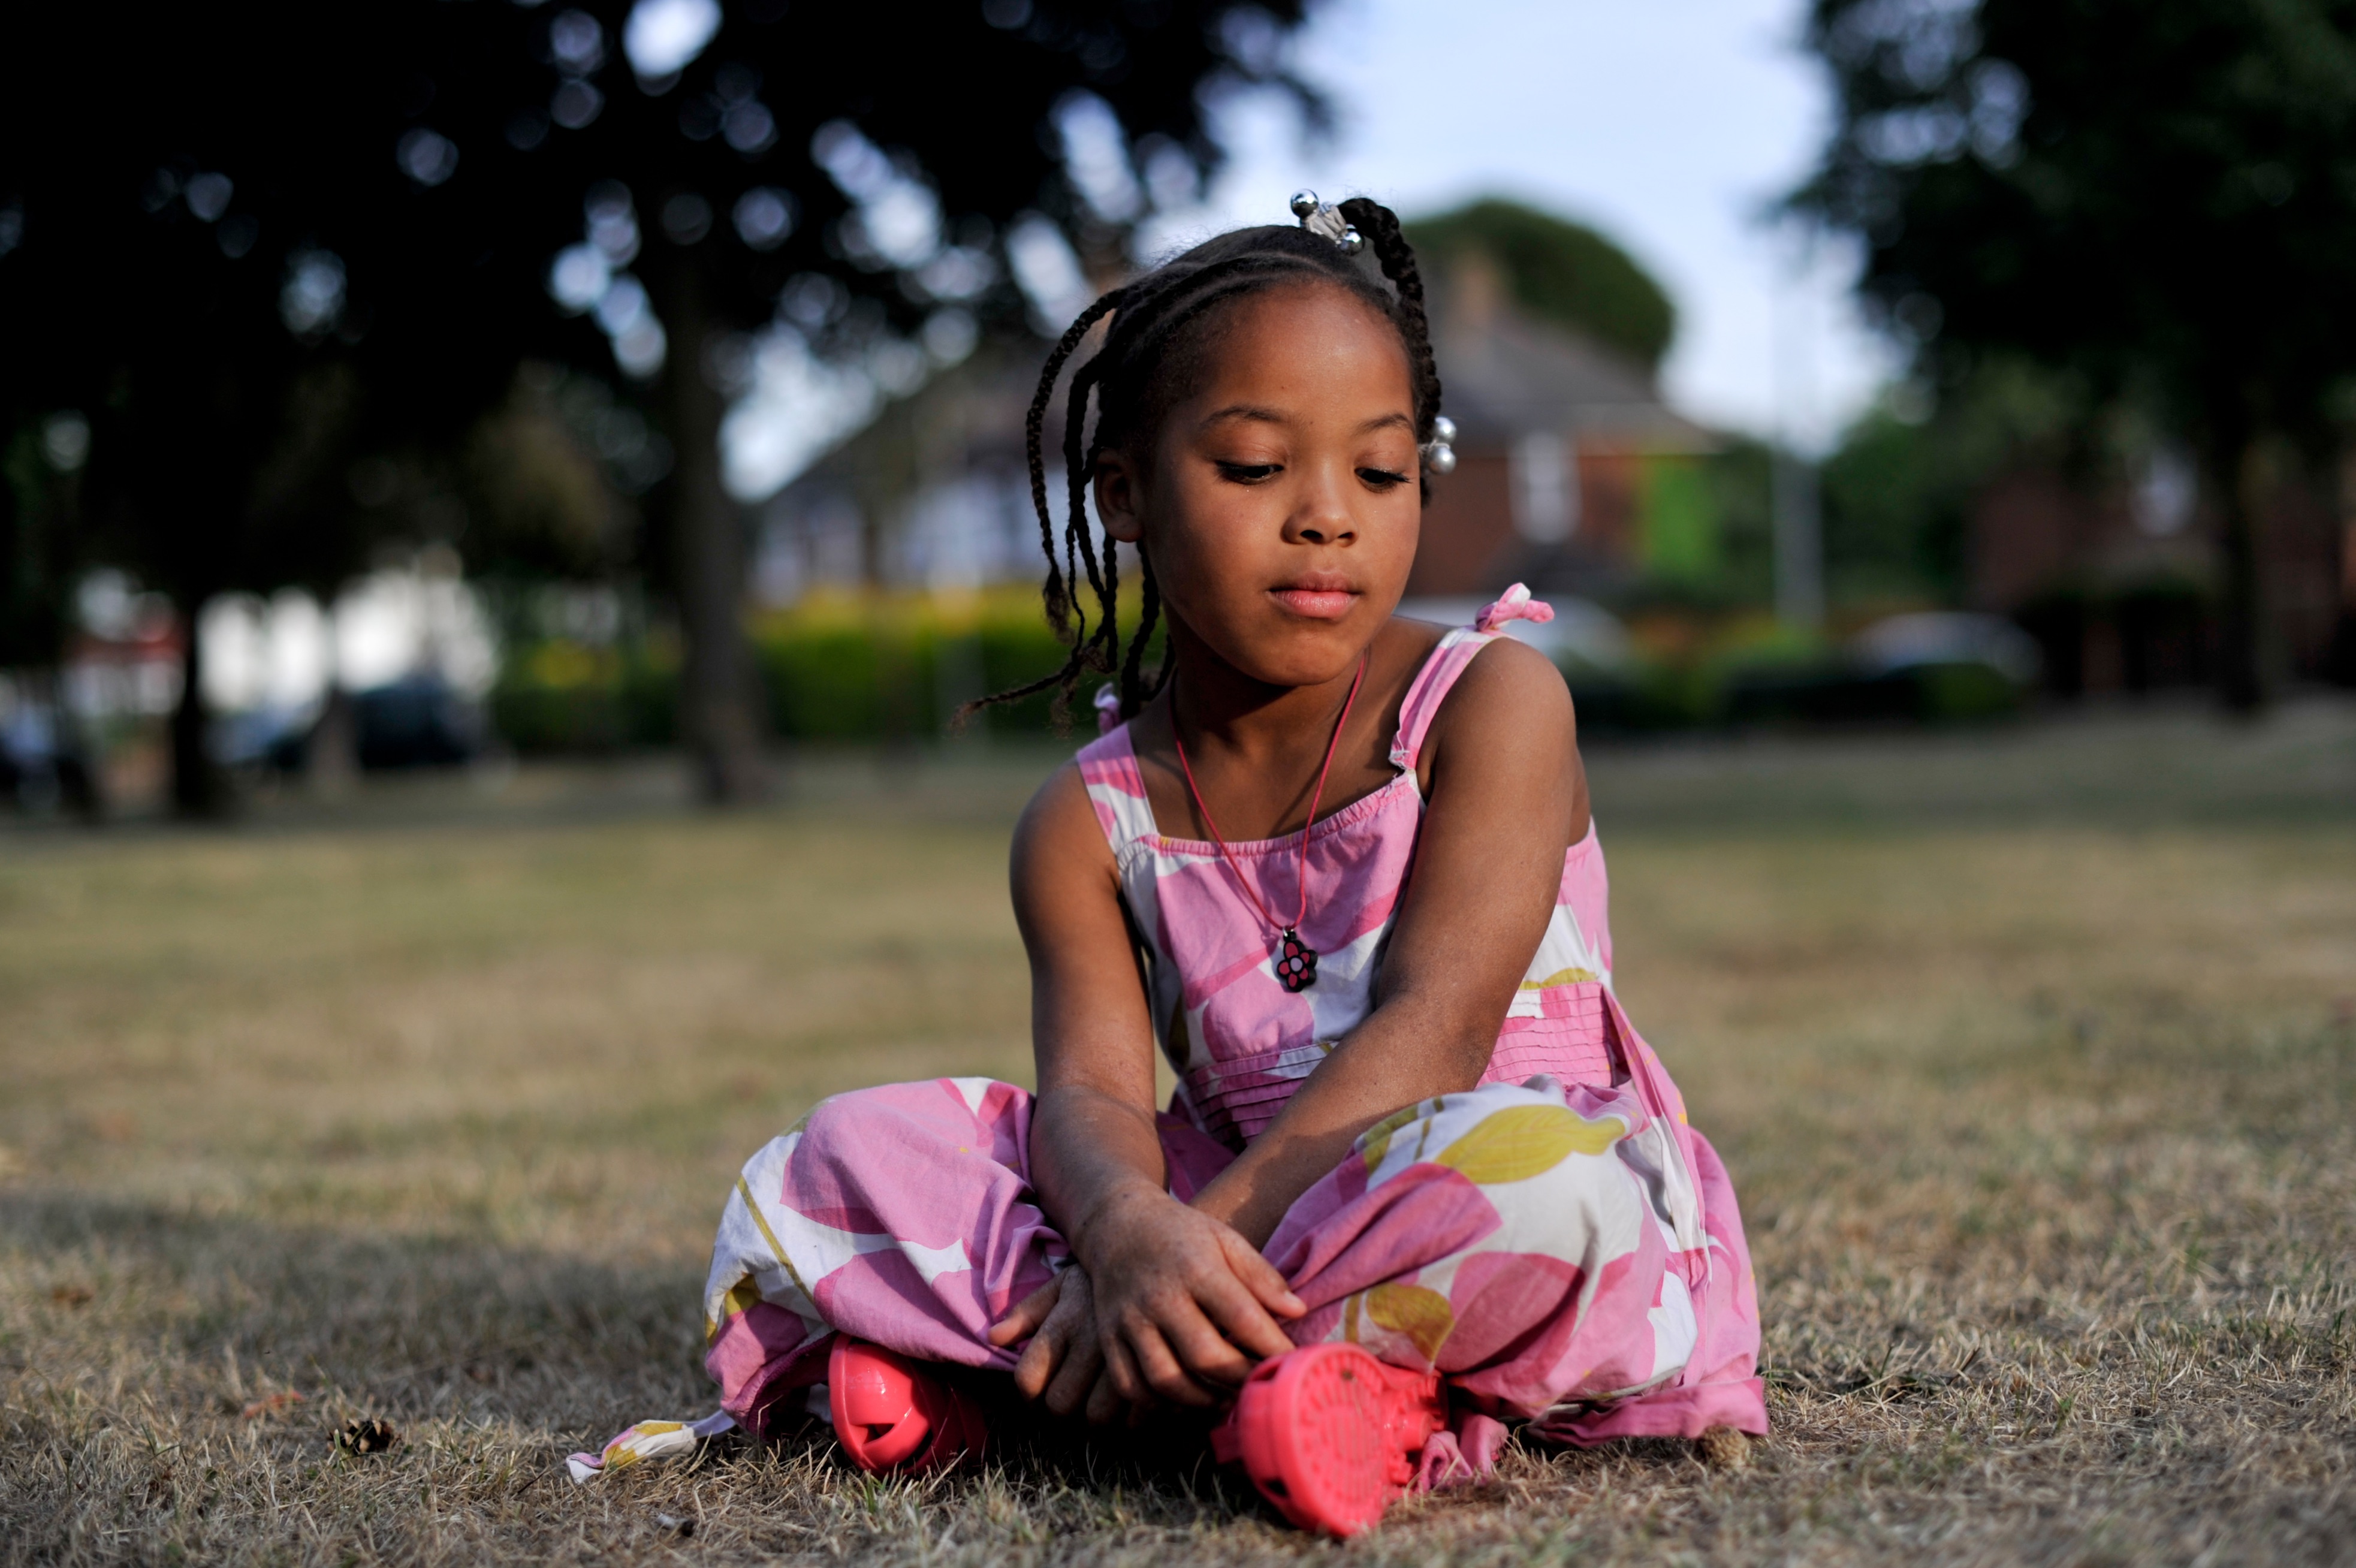
person, people, girl, photography, model, spring, sitting, child, smile, dress, toddler, photograph, beauty, photo shoot, portrait photography, human positions